Ford Model T engine

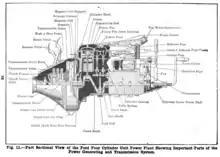
Cutaway internal view of the Ford Model T engine.

The T engine was an inline-four, with all four cylinders cast into one engine block. Such a monobloc design was an uncommon practice when T production started in 1908. It lent itself to mass production, showing the Ford company's prescient focus on design for manufacturability. The head, however, was detachable, which not only aided Ford in manufacturing but also made valve jobs (cleaning, grinding, or replacement of the poppet valves) easier. The block and head were both of cast iron.